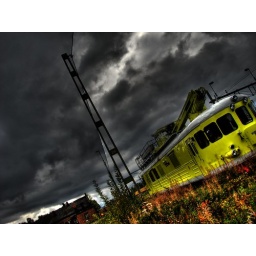
A yellow support train around the area of Faluns train station.